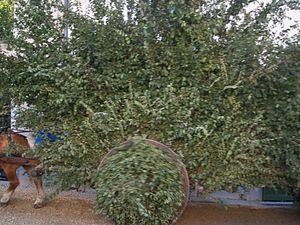
Carreto ramado, vehicule construit pour la Fête Saint-Éloi